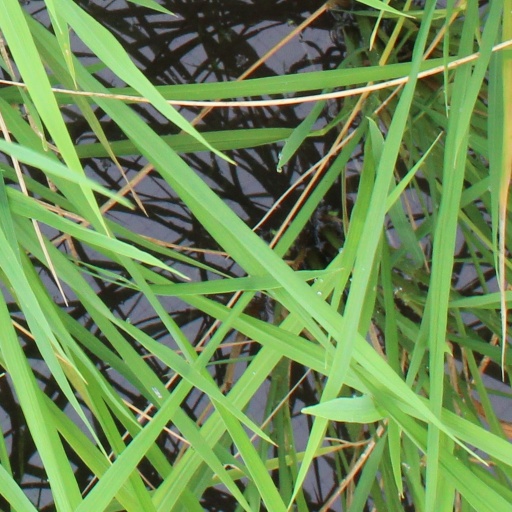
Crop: rice